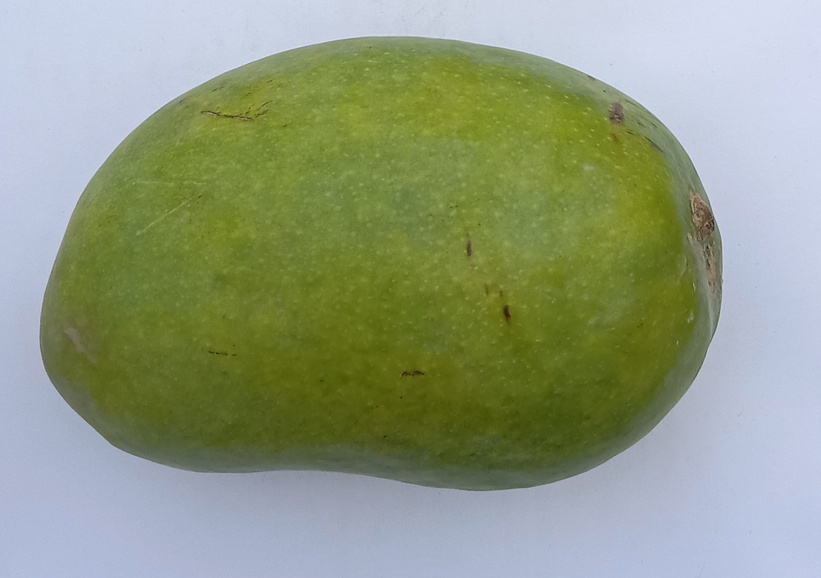
Mango variety: Chaunsa (White)